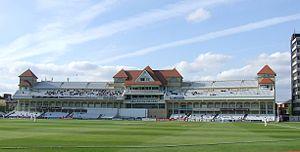
Trent Bridge est un stade de cricket situé à West Bridgford, en Angleterre. Il est le siège du Nottinghamshire County Cricket Club. Il est implanté près de la rivière Trent.